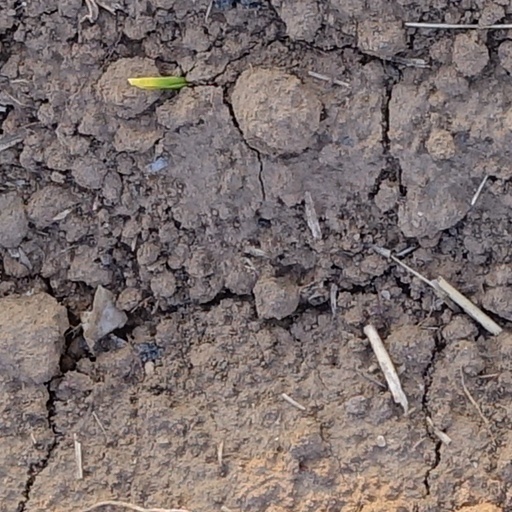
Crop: wheat